Ford Pinto

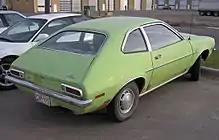
1971–1972 Ford Pinto sedan with enclosed trunk

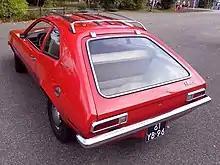
1973 Pinto Runabout with its large hatch and rear window

The Ford Pinto went on sale on September 11, 1970, in one body style, a fastback sedan with an enclosed trunk. A hatchback became available on February 20, 1971, debuting at the Chicago Auto Show. In 1971, the Pinto brochure came with a paper cutout Pinto that one could fold to make a 3D model. Marketed as the "Runabout," the hatchback went on sale five days later, priced at $2,062 ($ in dollars ). The hatch itself featured exposed chrome hinges for the liftgate and five decorative chrome strips, sprung scissor struts to assist in opening the hatch, a rear window approximately as large as the sedan's, and a fold-down seat – a feature which became simultaneously an option on the sedan. The hatchback model matched the sedan in all other dimensions and offered of cargo space with its seat folded. By 1972, Ford redesigned the hatch itself, with the glass portion of the hatch enlarged to almost the entire size of the hatch itself, ultimately to be supplemented for 1977–1980 with an optional rear hatch that was entirely glass.